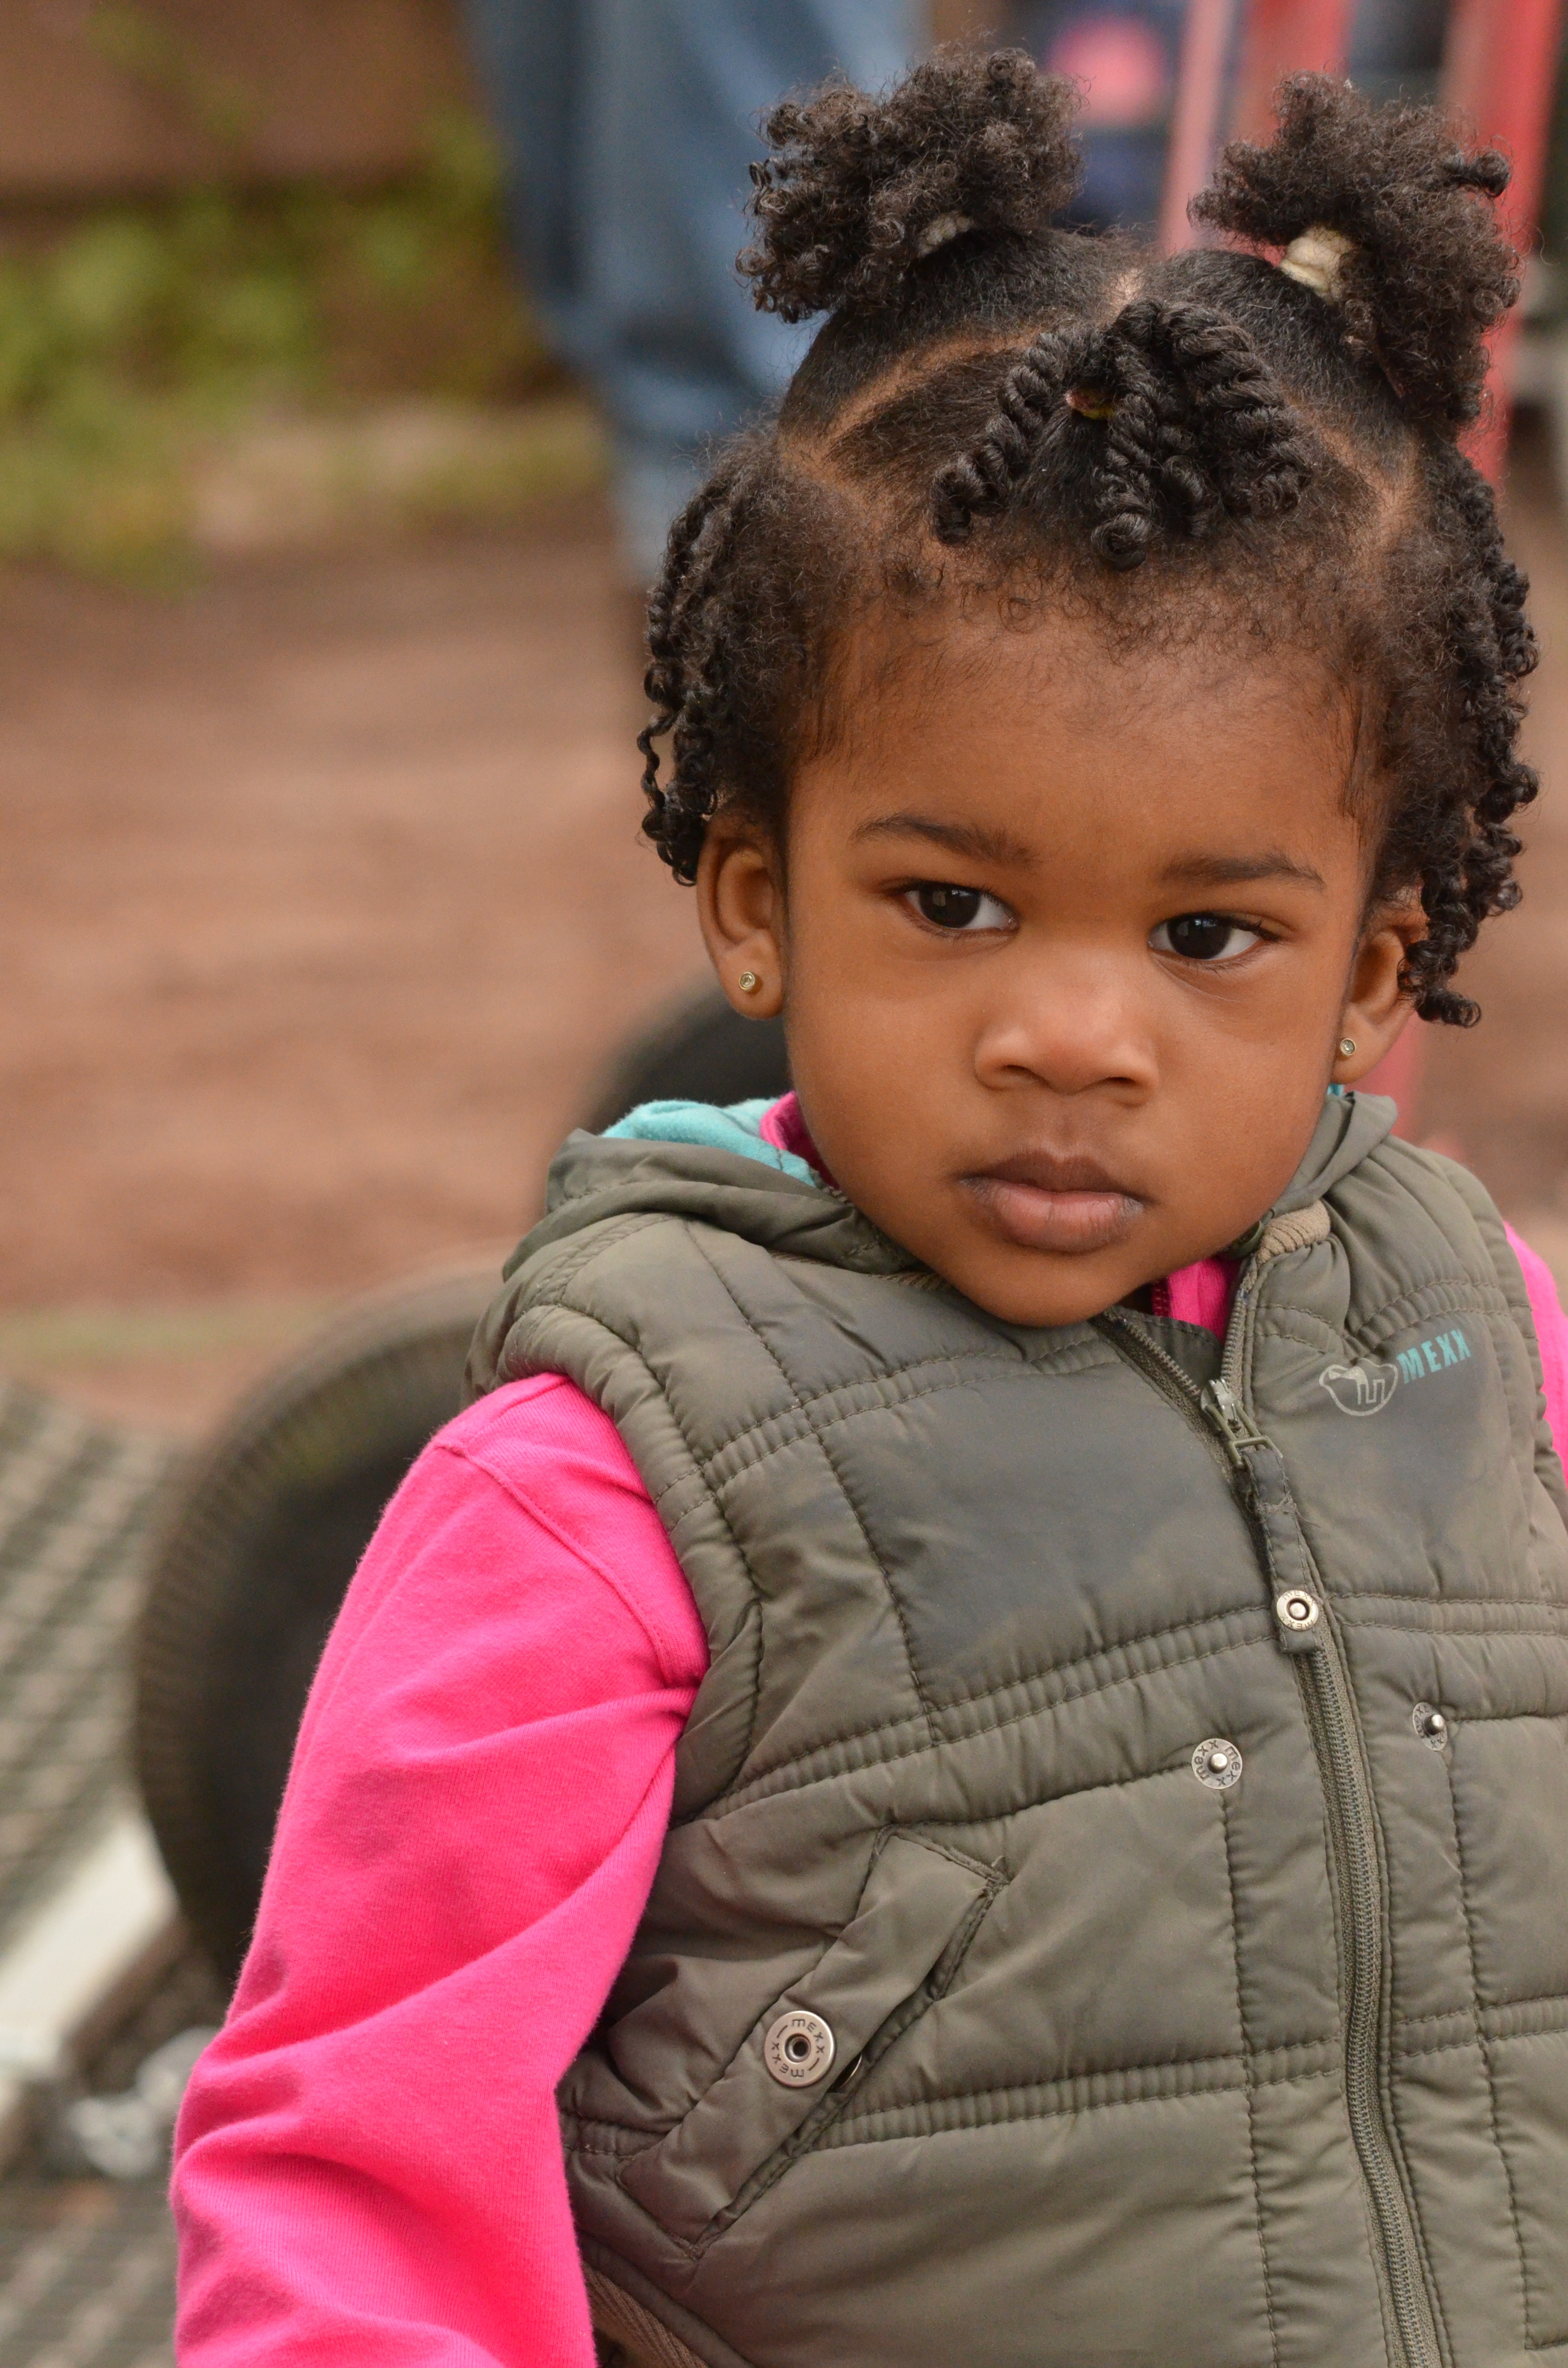
watch, person, people, boy, male, portrait, spring, child, pink, facial expression, hairstyle, smile, family, infant, toddler, head, skin, attention, hairdo, portrait photography